List of Rugby World Cup hat-tricks

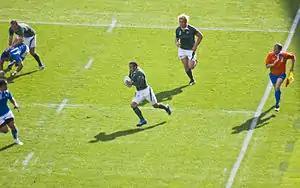
Bryan Habana (shown with ball in hand) scored four tries for South Africa in the 2007 Rugby World Cup match against Samoa.

Since the inception of the Rugby World Cup in 1987, a total of 69 players have scored three tries or drop goals (a hat-trick) in a single match. The first player to achieve the feat was Craig Green, who scored four tries in New Zealand's 74–13 victory over Fiji during the 1987 Rugby World Cup. His teammate John Gallagher also scored four tries in this match. Besides Green and Gallagher, 15 players have scored more than three tries in a match; of these, Chris Latham and Josh Lewsey have scored five, while Marc Ellis scored six in New Zealand's 145–17 victory against Japan in 1995. Two of Ellis's teammates, Eric Rush and Jeff Wilson, also scored hat-tricks in this game. Five players have scored a hat-trick of drop goals: Jannie de Beer, Jonny Wilkinson, Juan Martín Hernández, Theuns Kotzé and George Ford. Of these, de Beer scored the most in one match, with five drop goals in South Africa's 44–21 victory over England in the 1999 Rugby World Cup.